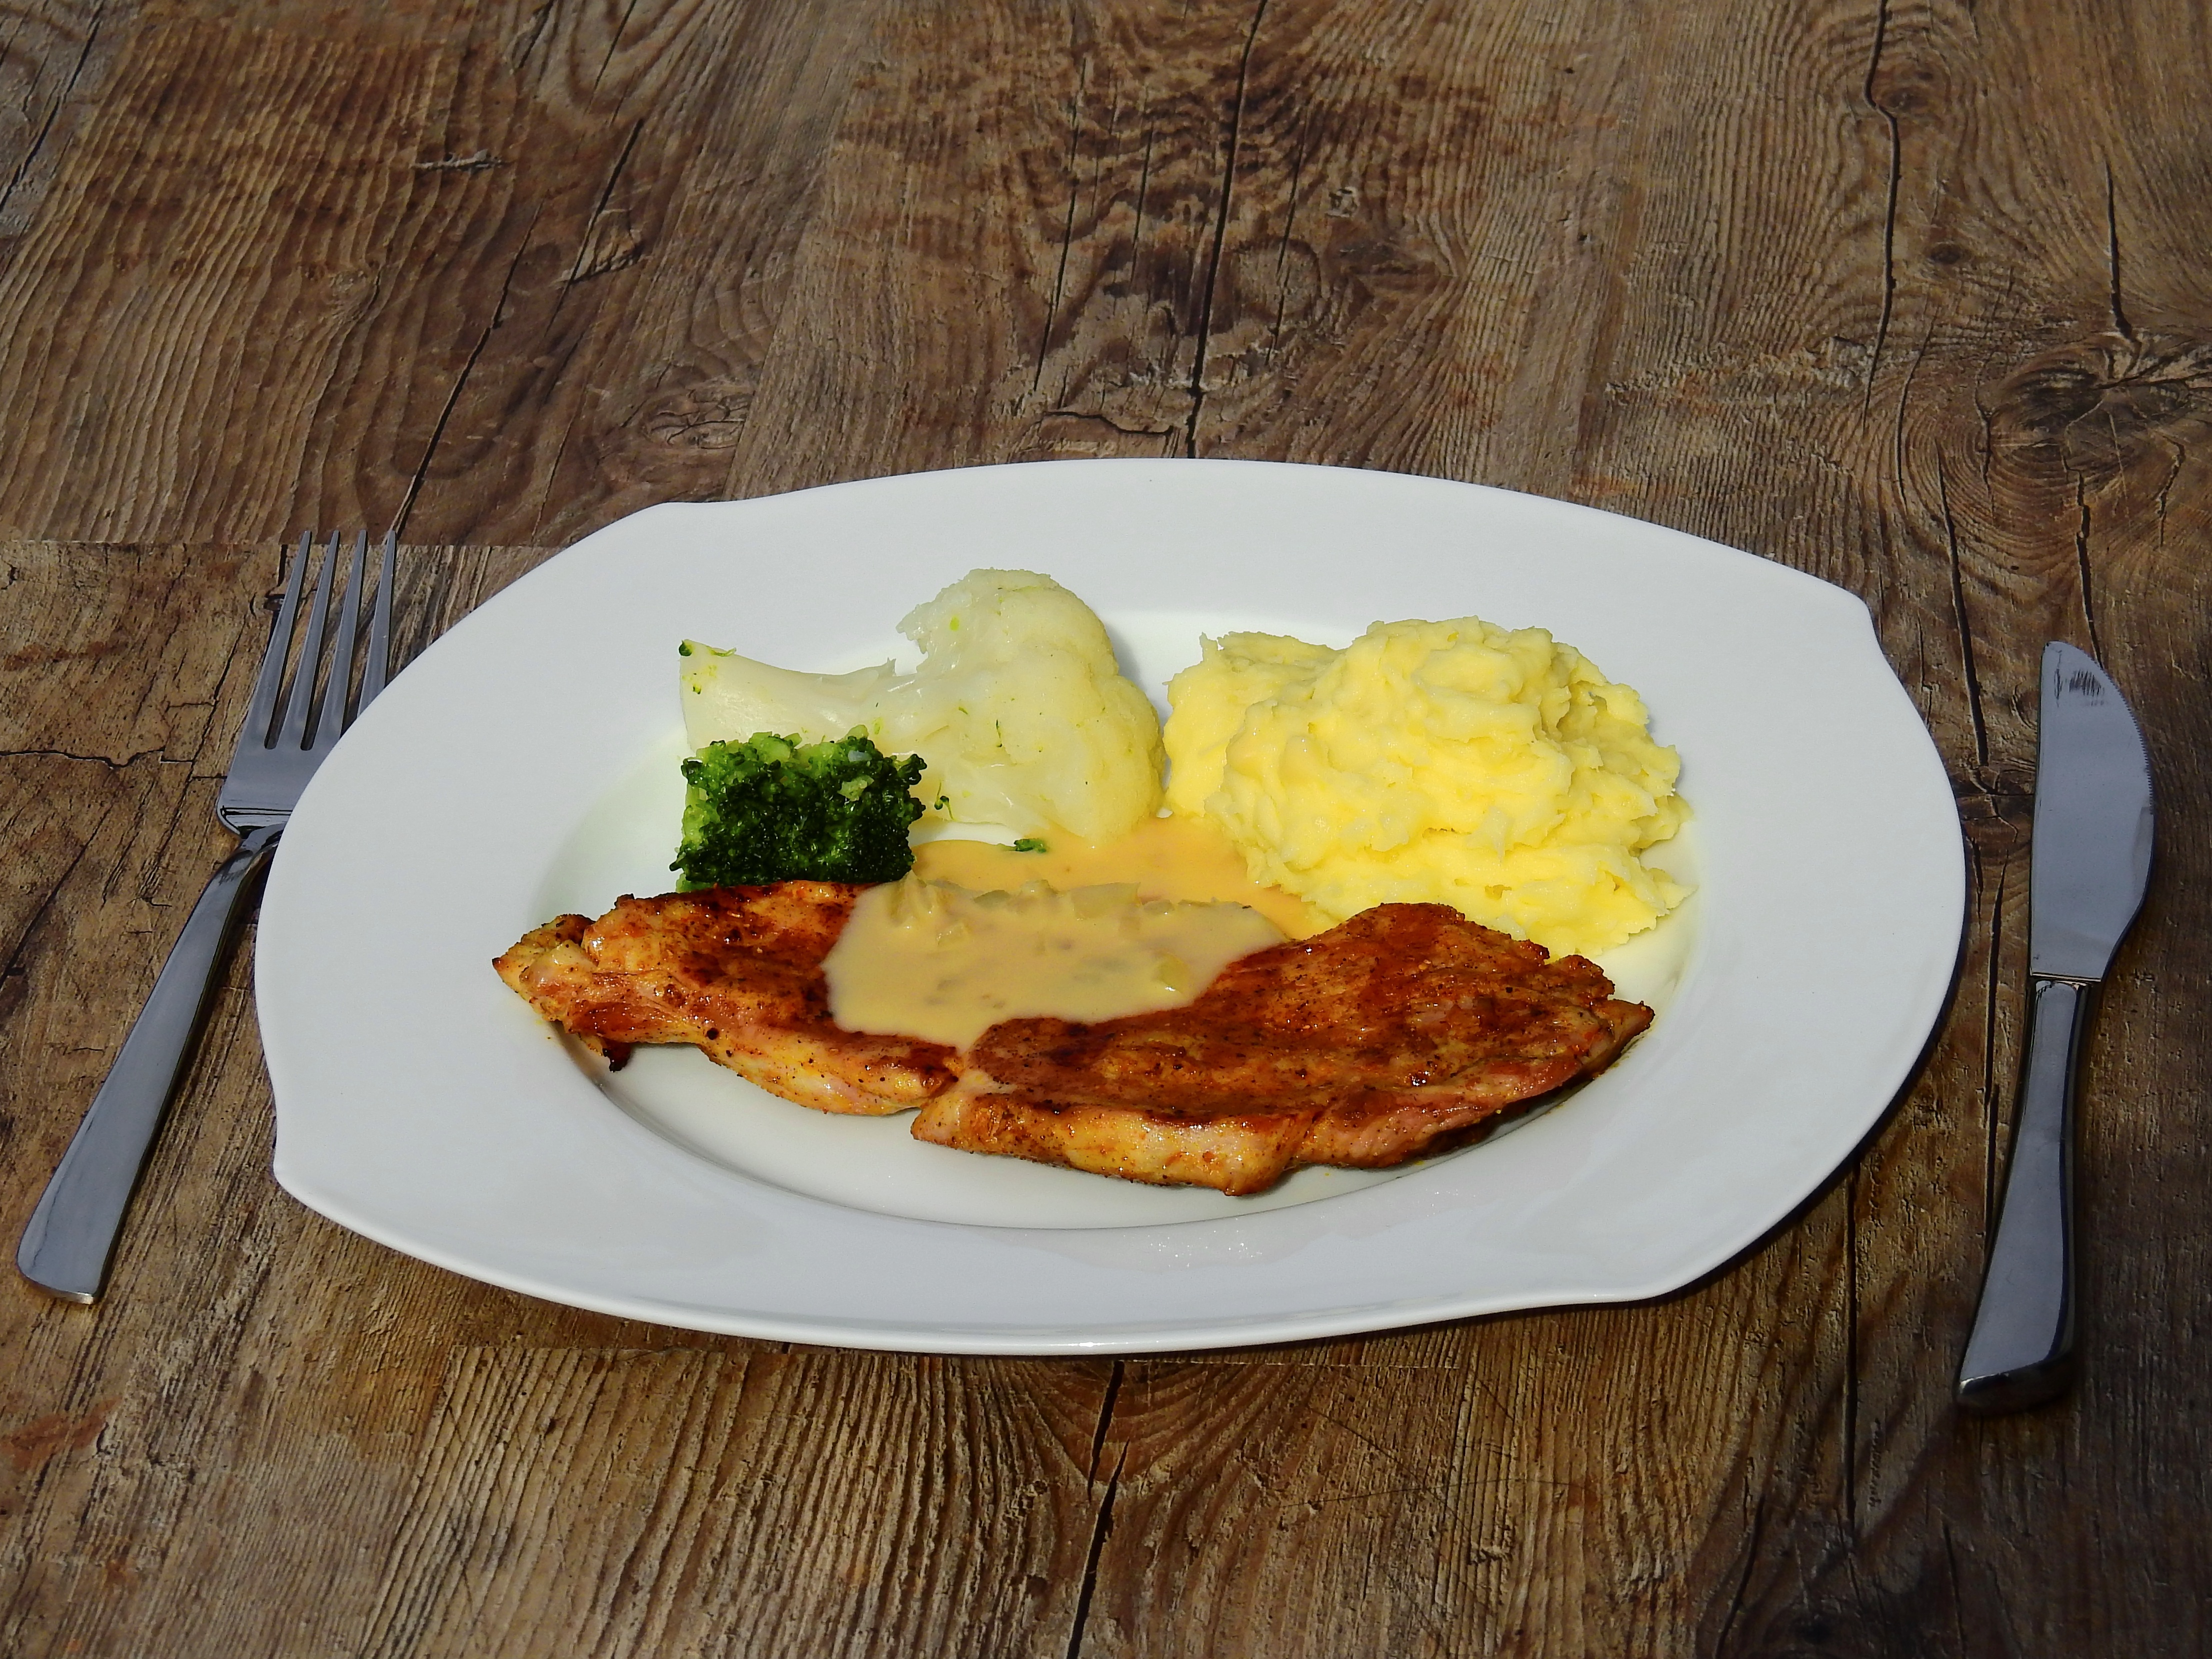
fork, cutlery, dish, meal, food, produce, vegetable, plate, fish, breakfast, eat, meat, cuisine, sauce, broccoli, potato, knife, nutrition, vegetables, court, dine, grilled, puree, cauliflower, schnitzel, mashed potatoes, fried food